WH1 domain

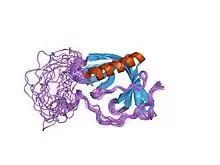
structure of the n-wasp evh1 domain-wip complex

WH1 domains, also known as EVH1 domains, are evolutionary conserved protein domains found on WASP (VASP) proteins, which are often involved in actin polymerization.